Virginia City Historic District (Virginia City, Nevada)

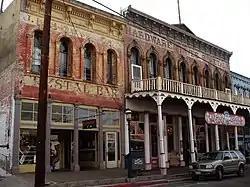

Virginia City Historic District is a National Historic Landmark District encompassing the former mining villages of Virginia City and Gold Hill, both in Storey County, as well as Dayton and Silver City, both to the south in adjacent Lyon County, Nevada, United States. Declared a National Historic Landmark in 1961, the district is one of only six in the state of Nevada.